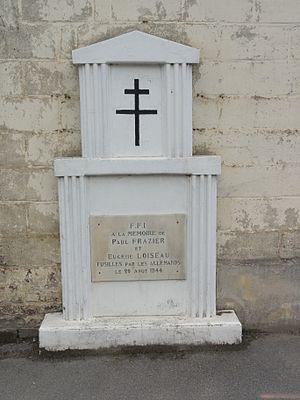
Deuillet est une commune française située dans le département de l'Aisne, en région Hauts-de-France.